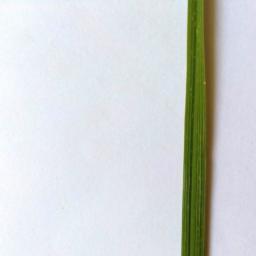
Label: Rice___Leaf_Blast